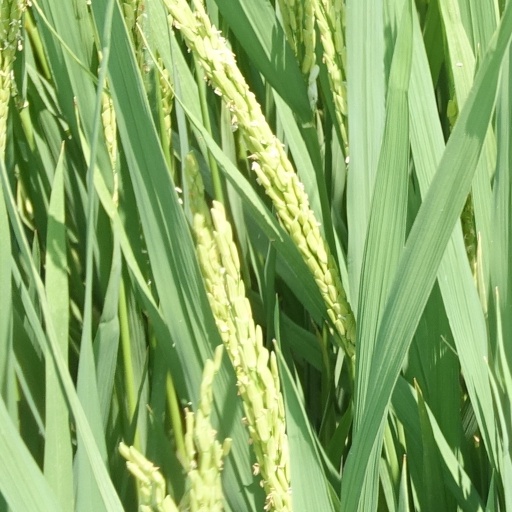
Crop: rice